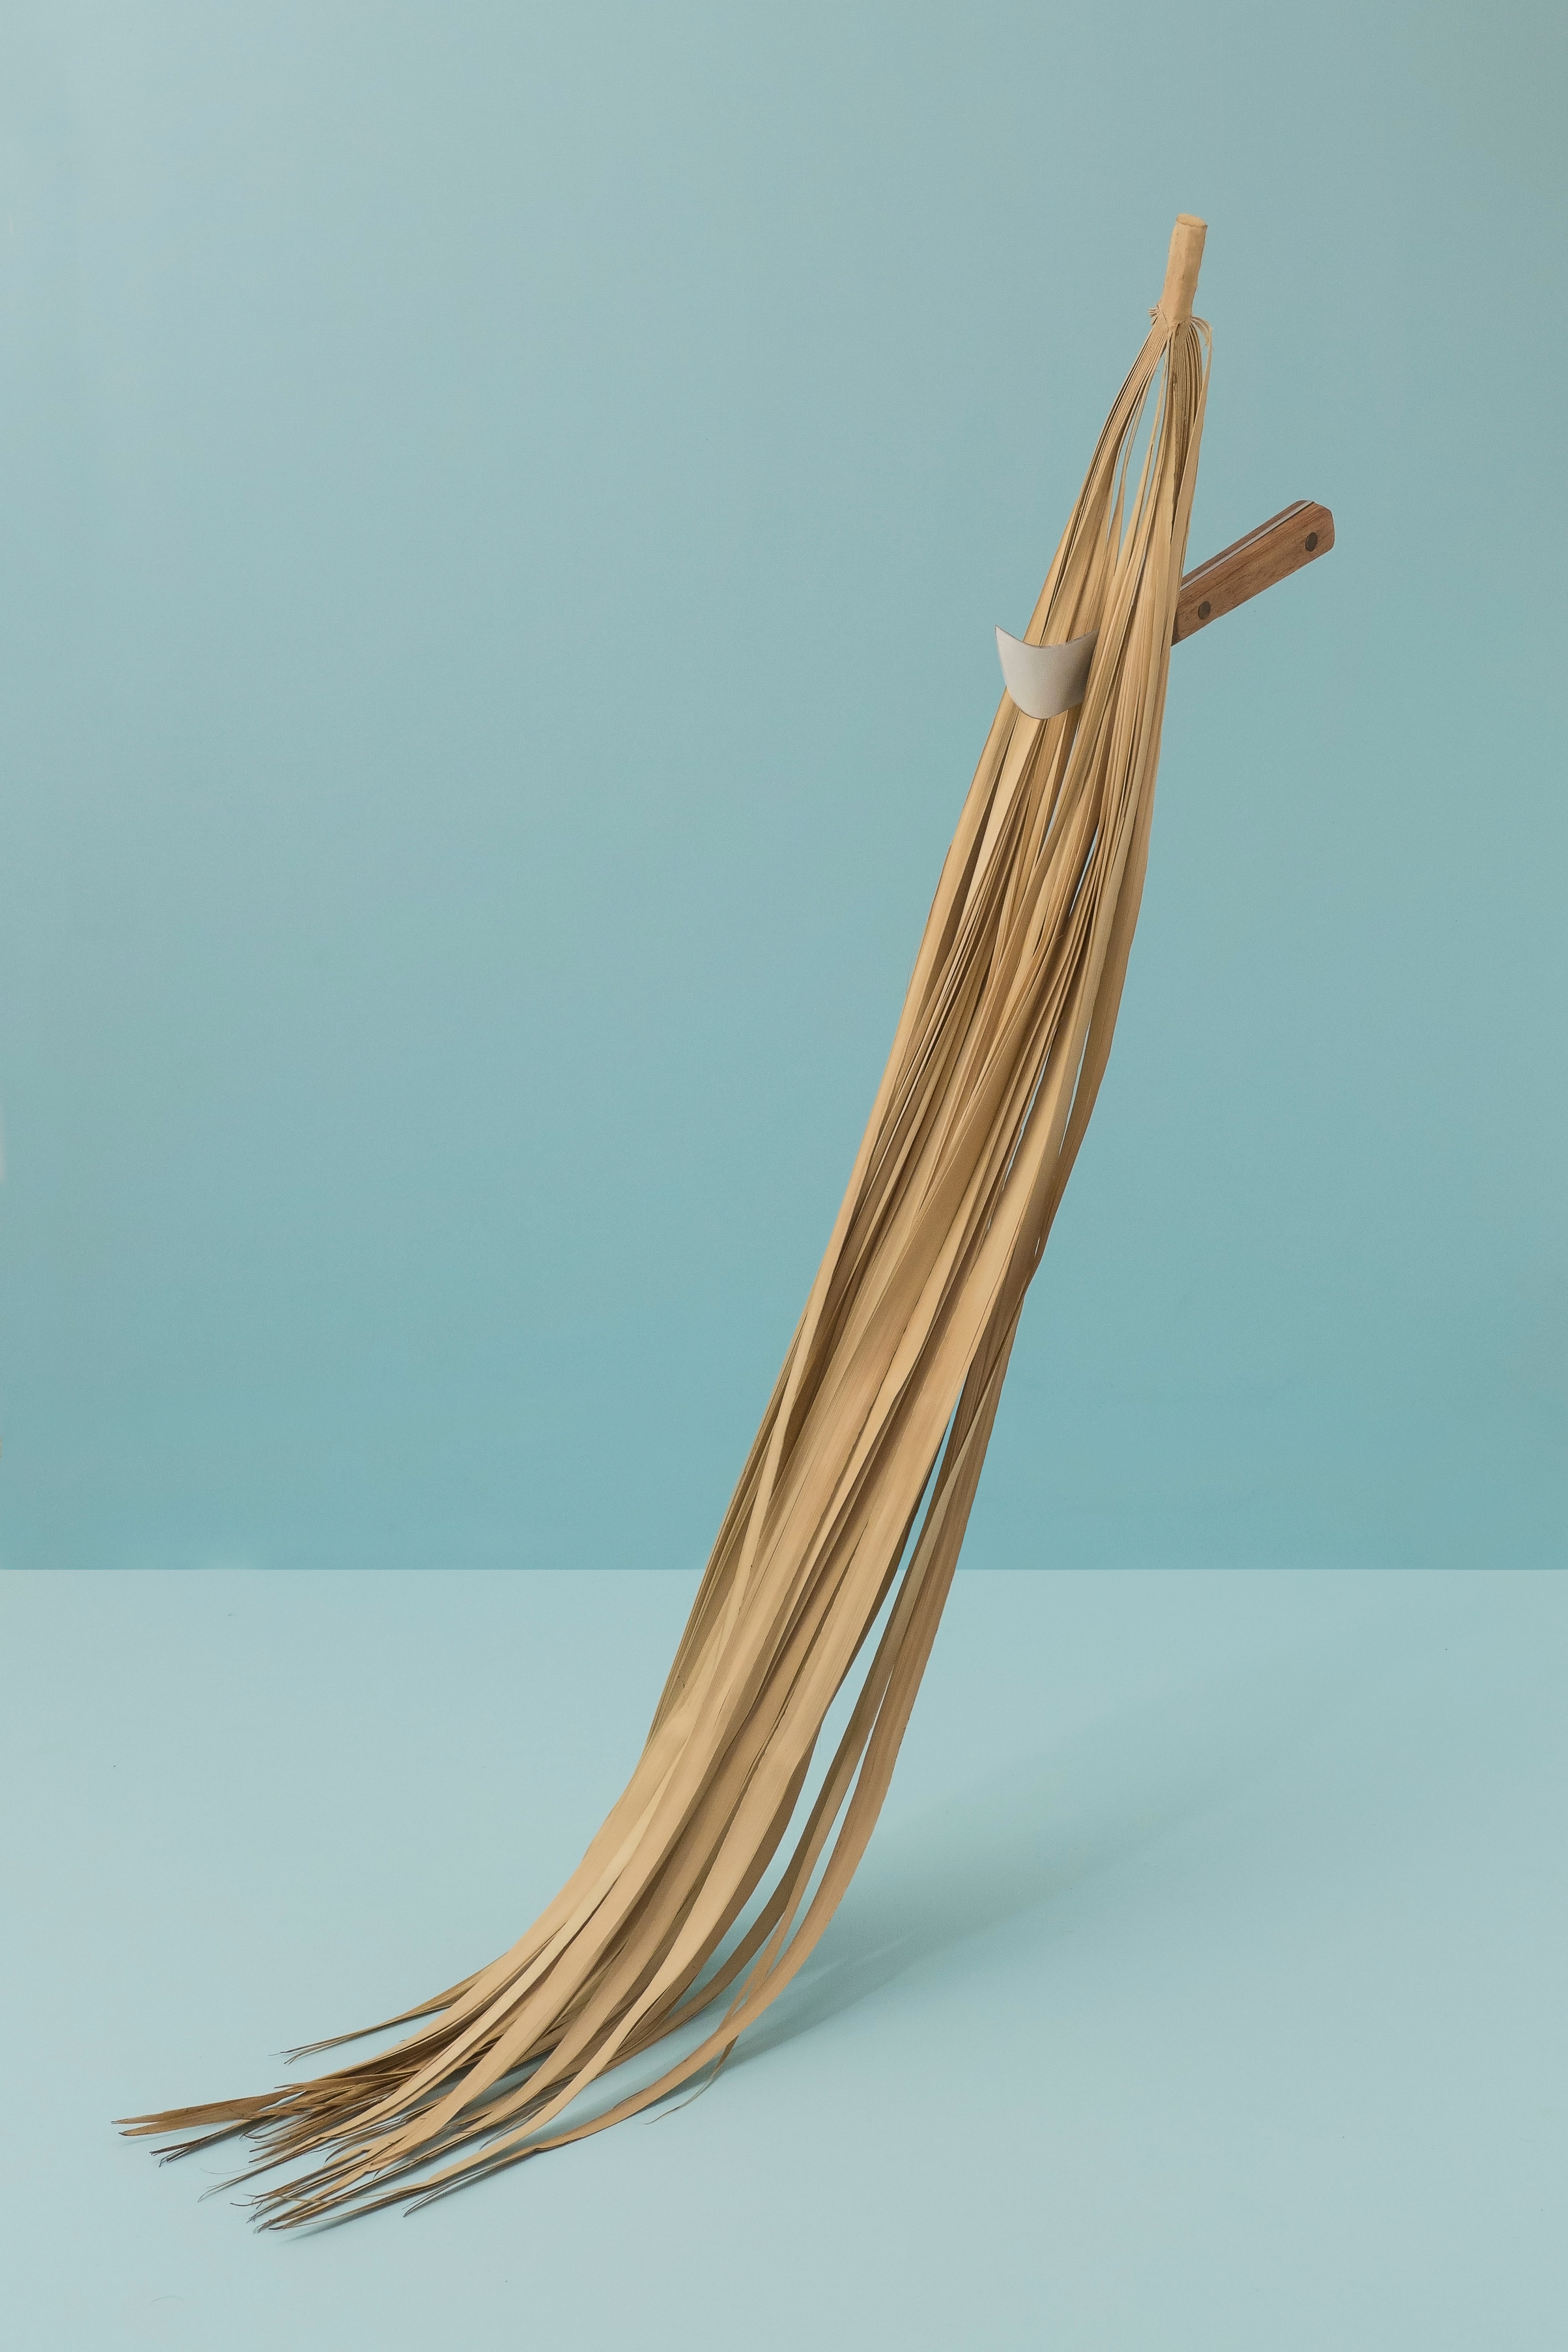
wing, material, grass family